Ice Cube

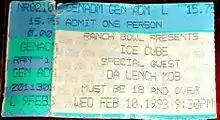
A ticket from a 1993 Ice Cube concert in Omaha, Nebraska

Cube's third album, "The Predator", was released in November 1992. Referring to the 1992 Los Angeles riots, the song "Wicked" opens, "April 29 was power to the people, and we might just see a sequel." "The Predator" was the first album ever to debut at No. 1 on both the R&B/hip-hop and pop charts. Singles include "It Was a Good Day" and "Check Yo Self", songs having a "two-part" music video. Generally drawing critical praise, the album is his most successful commercially, over three million copies sold in the US. After this album, Cube's rap audience severely diminished, and never regained the prominence of his first three albums.